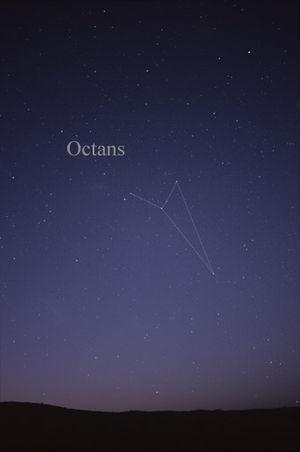
L'Octant est une constellation de l'hémisphère sud. L'une de ses étoiles, Polaris Australis, est l'étoile visible à l'œil nu la plus proche du pôle sud céleste.